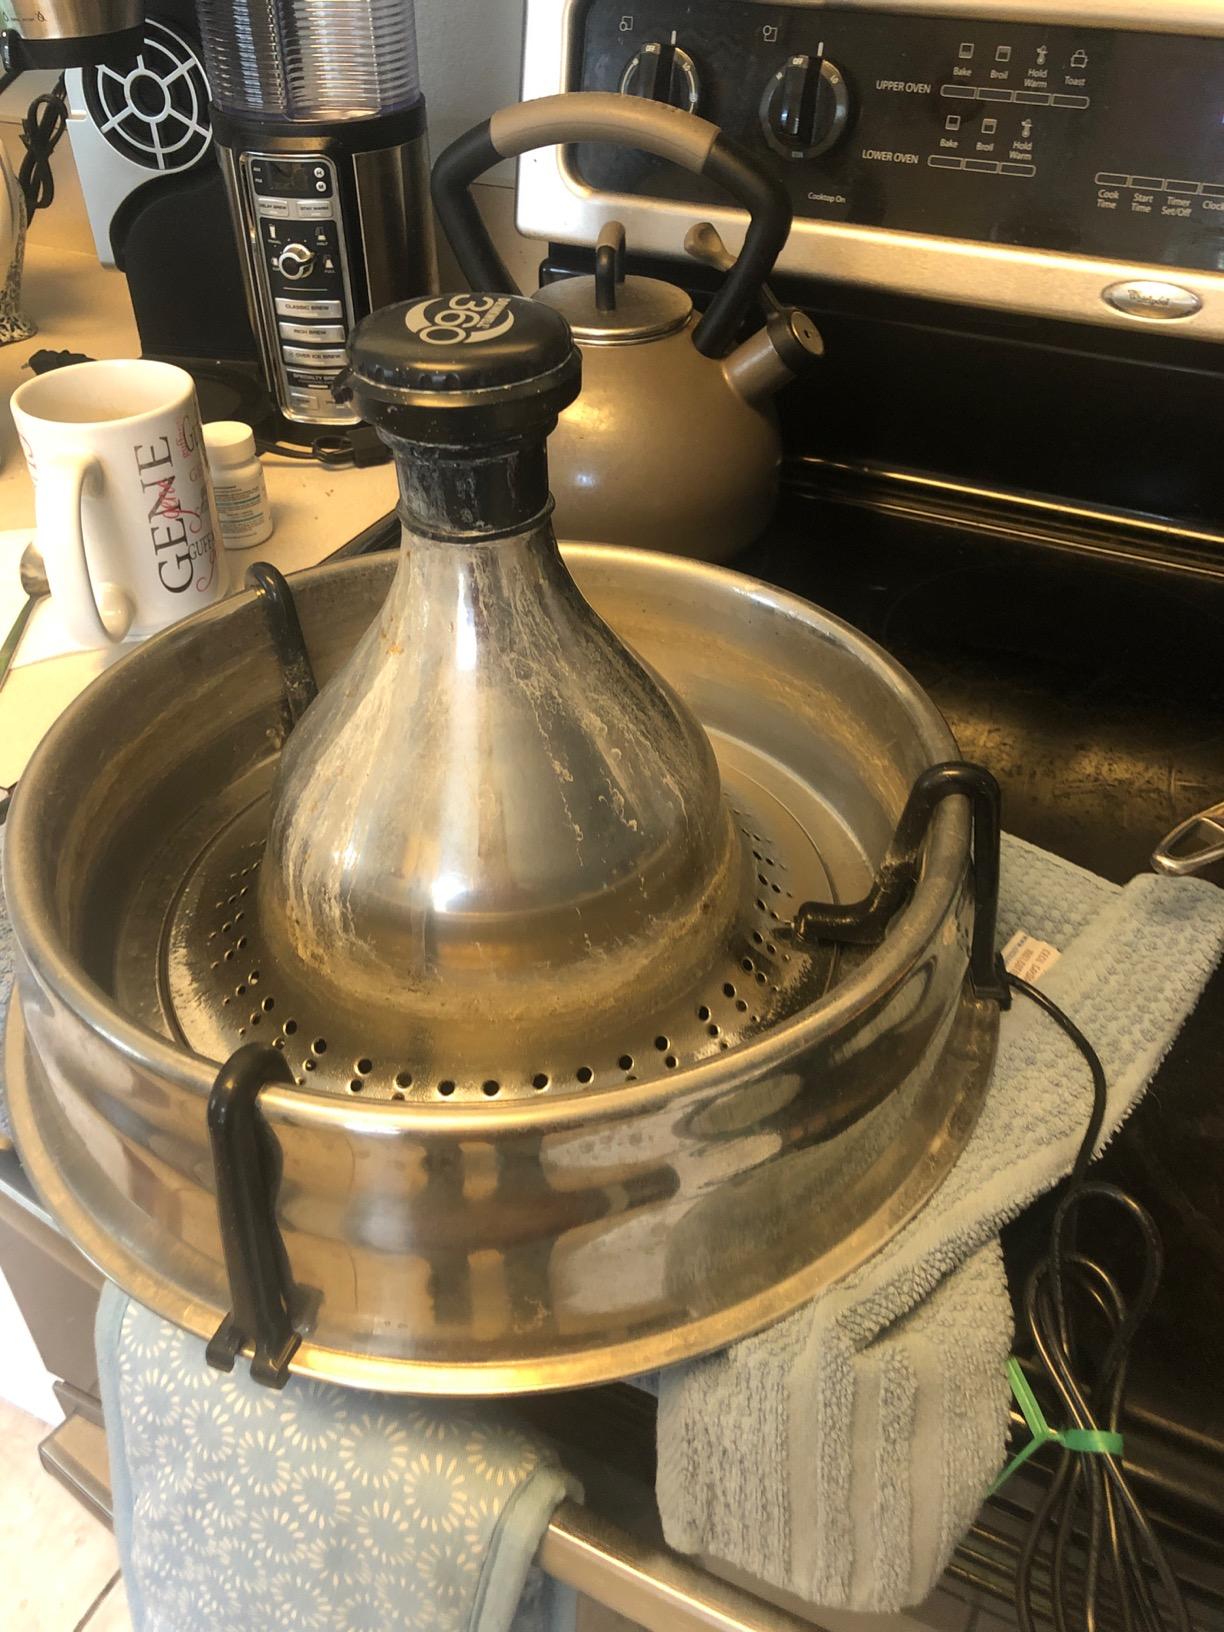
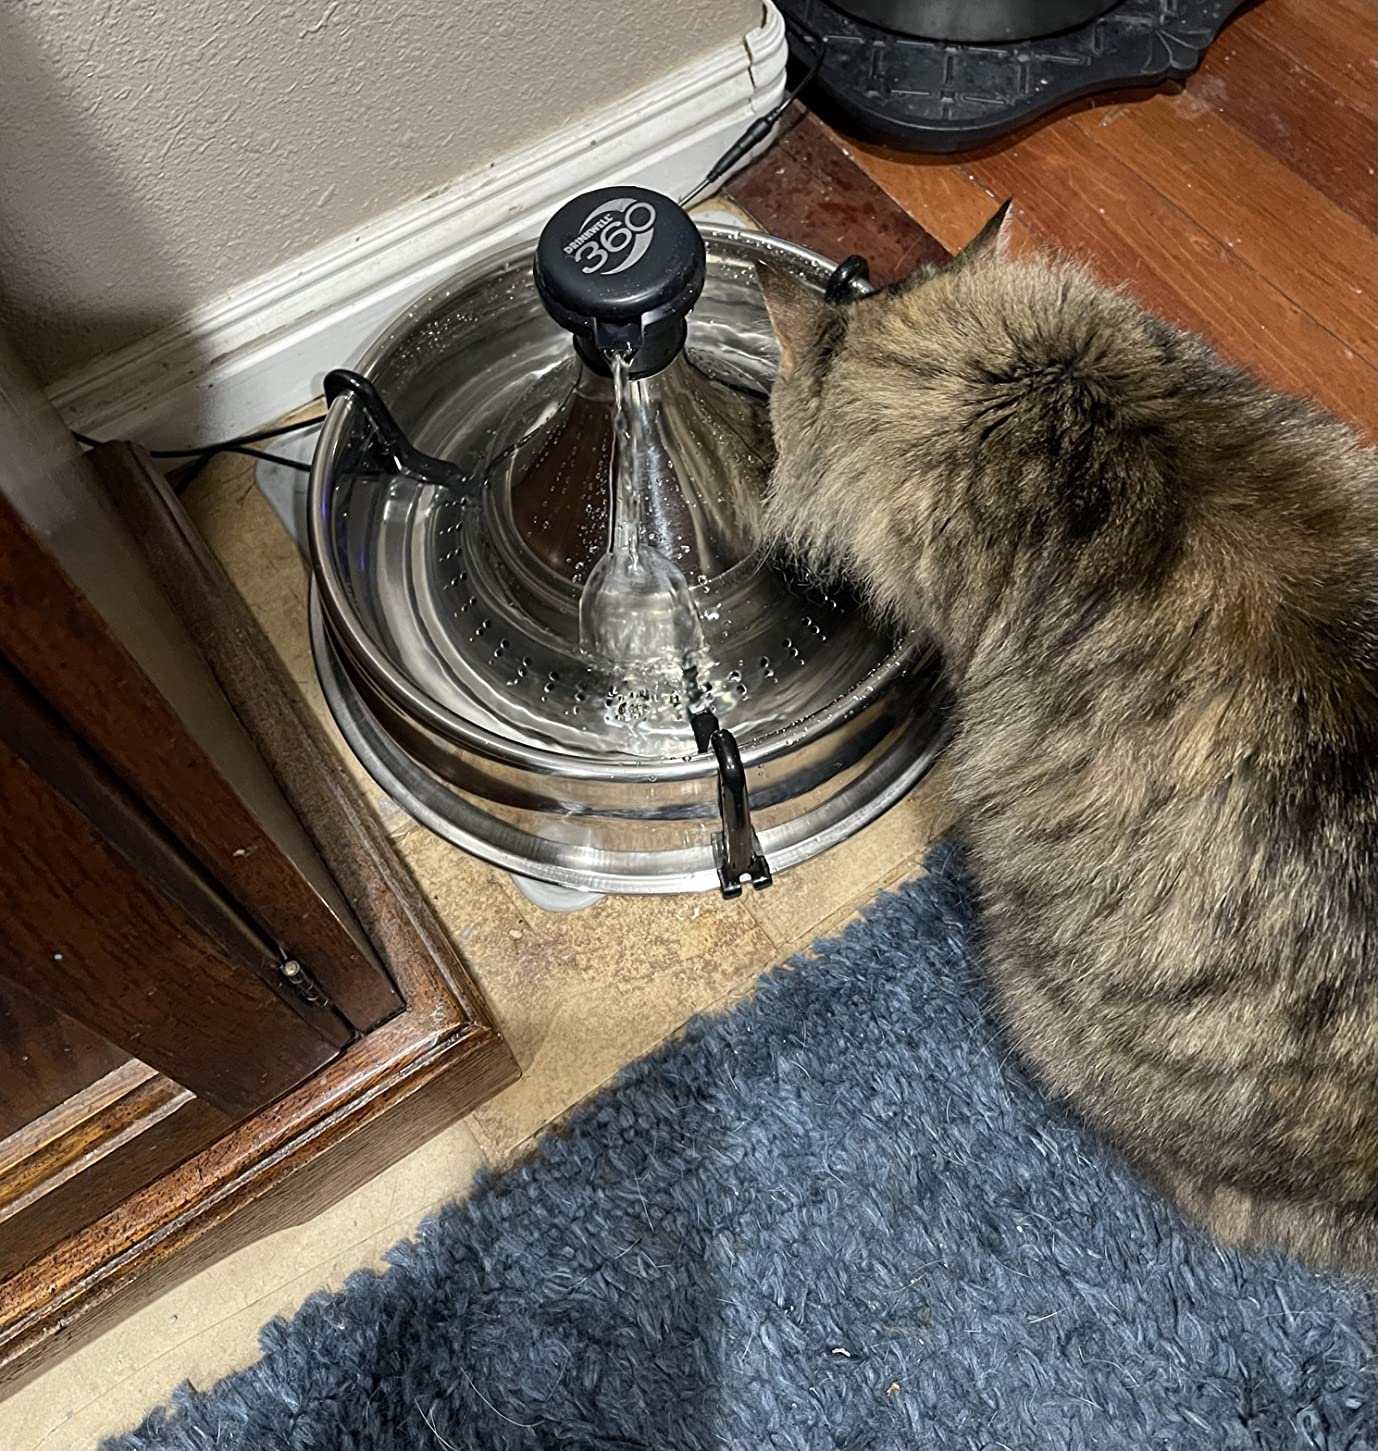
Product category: items_bowl
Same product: yes